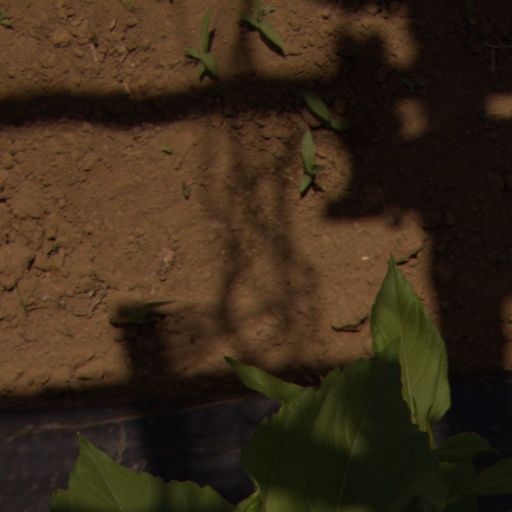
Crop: Jerusalem artichoke